Demel

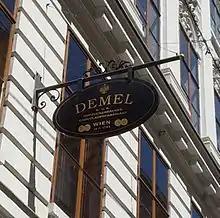
Demel exterior sign

The building is located in the central Innere Stadt district on Kohlmarkt 14 near Hofburg Palace. The interior was designed by Portois and Fix decorators in a Neo-baroque style. The white-aproned waitresses — the "Demelinerinnen" — usually address the customers in a traditional honorific third person style, ""Haben schon gewählt?"" or ""Wollen etwas zu sich nehmen, wenn belieben?"". The cabaret artist Helmut Qualtinger extolled their timeless quality in his song "Die Demelinerinnen".